Otay Mountain

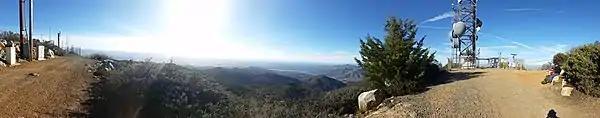
Panoramic view atop Otay Mountain.

Otay Mountain is a mountain in San Diego County, California. It is the highest summit of the San Ysidro Mountains. The mountain is located in the Otay Mountain Wilderness area.